William B. Rochester (US Army brigadier general)

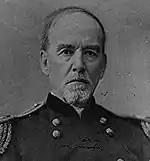
Library of Congress photo, c. 1882

William B. Rochester (15 February 1826 – 11 November 1909) was a career officer in the United States Army. A veteran of the American Civil War, he attained the rank of brigadier general while assigned as Paymaster-General of the United States Army from 1882 to 1890.